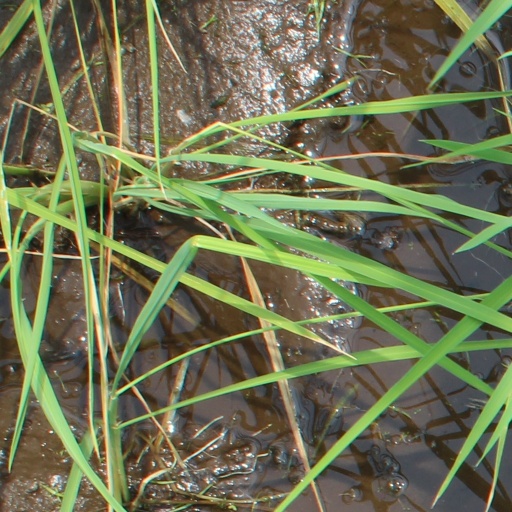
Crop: rice